Wolcott–Rallison syndrome

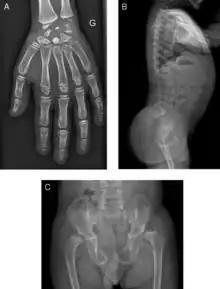
Radiograph of a WRS child presenting with dysplastic bone growth in various regions of the body.

Wolcott–Rallison syndrome, WRS, is a rare, autosomal recessive disorder with infancy-onset diabetes mellitus, multiple epiphyseal dysplasia, osteopenia, mental retardation or developmental delay, and hepatic and renal dysfunction as main clinical findings. Patients with WRS have mutations in the EIF2AK3 gene, which encodes the eukaryotic translation initiation factor 2-alpha kinase 3.